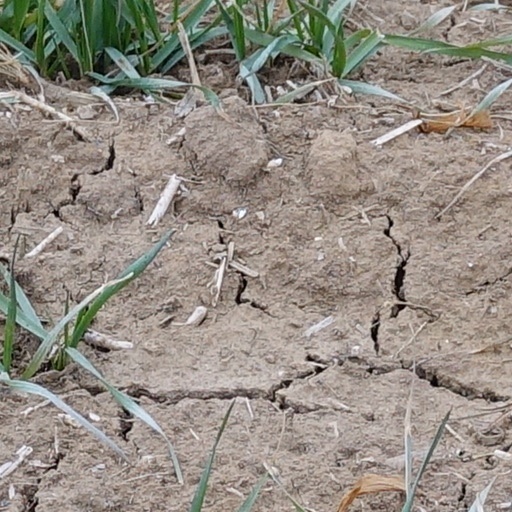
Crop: wheat